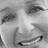
Emotion: happy